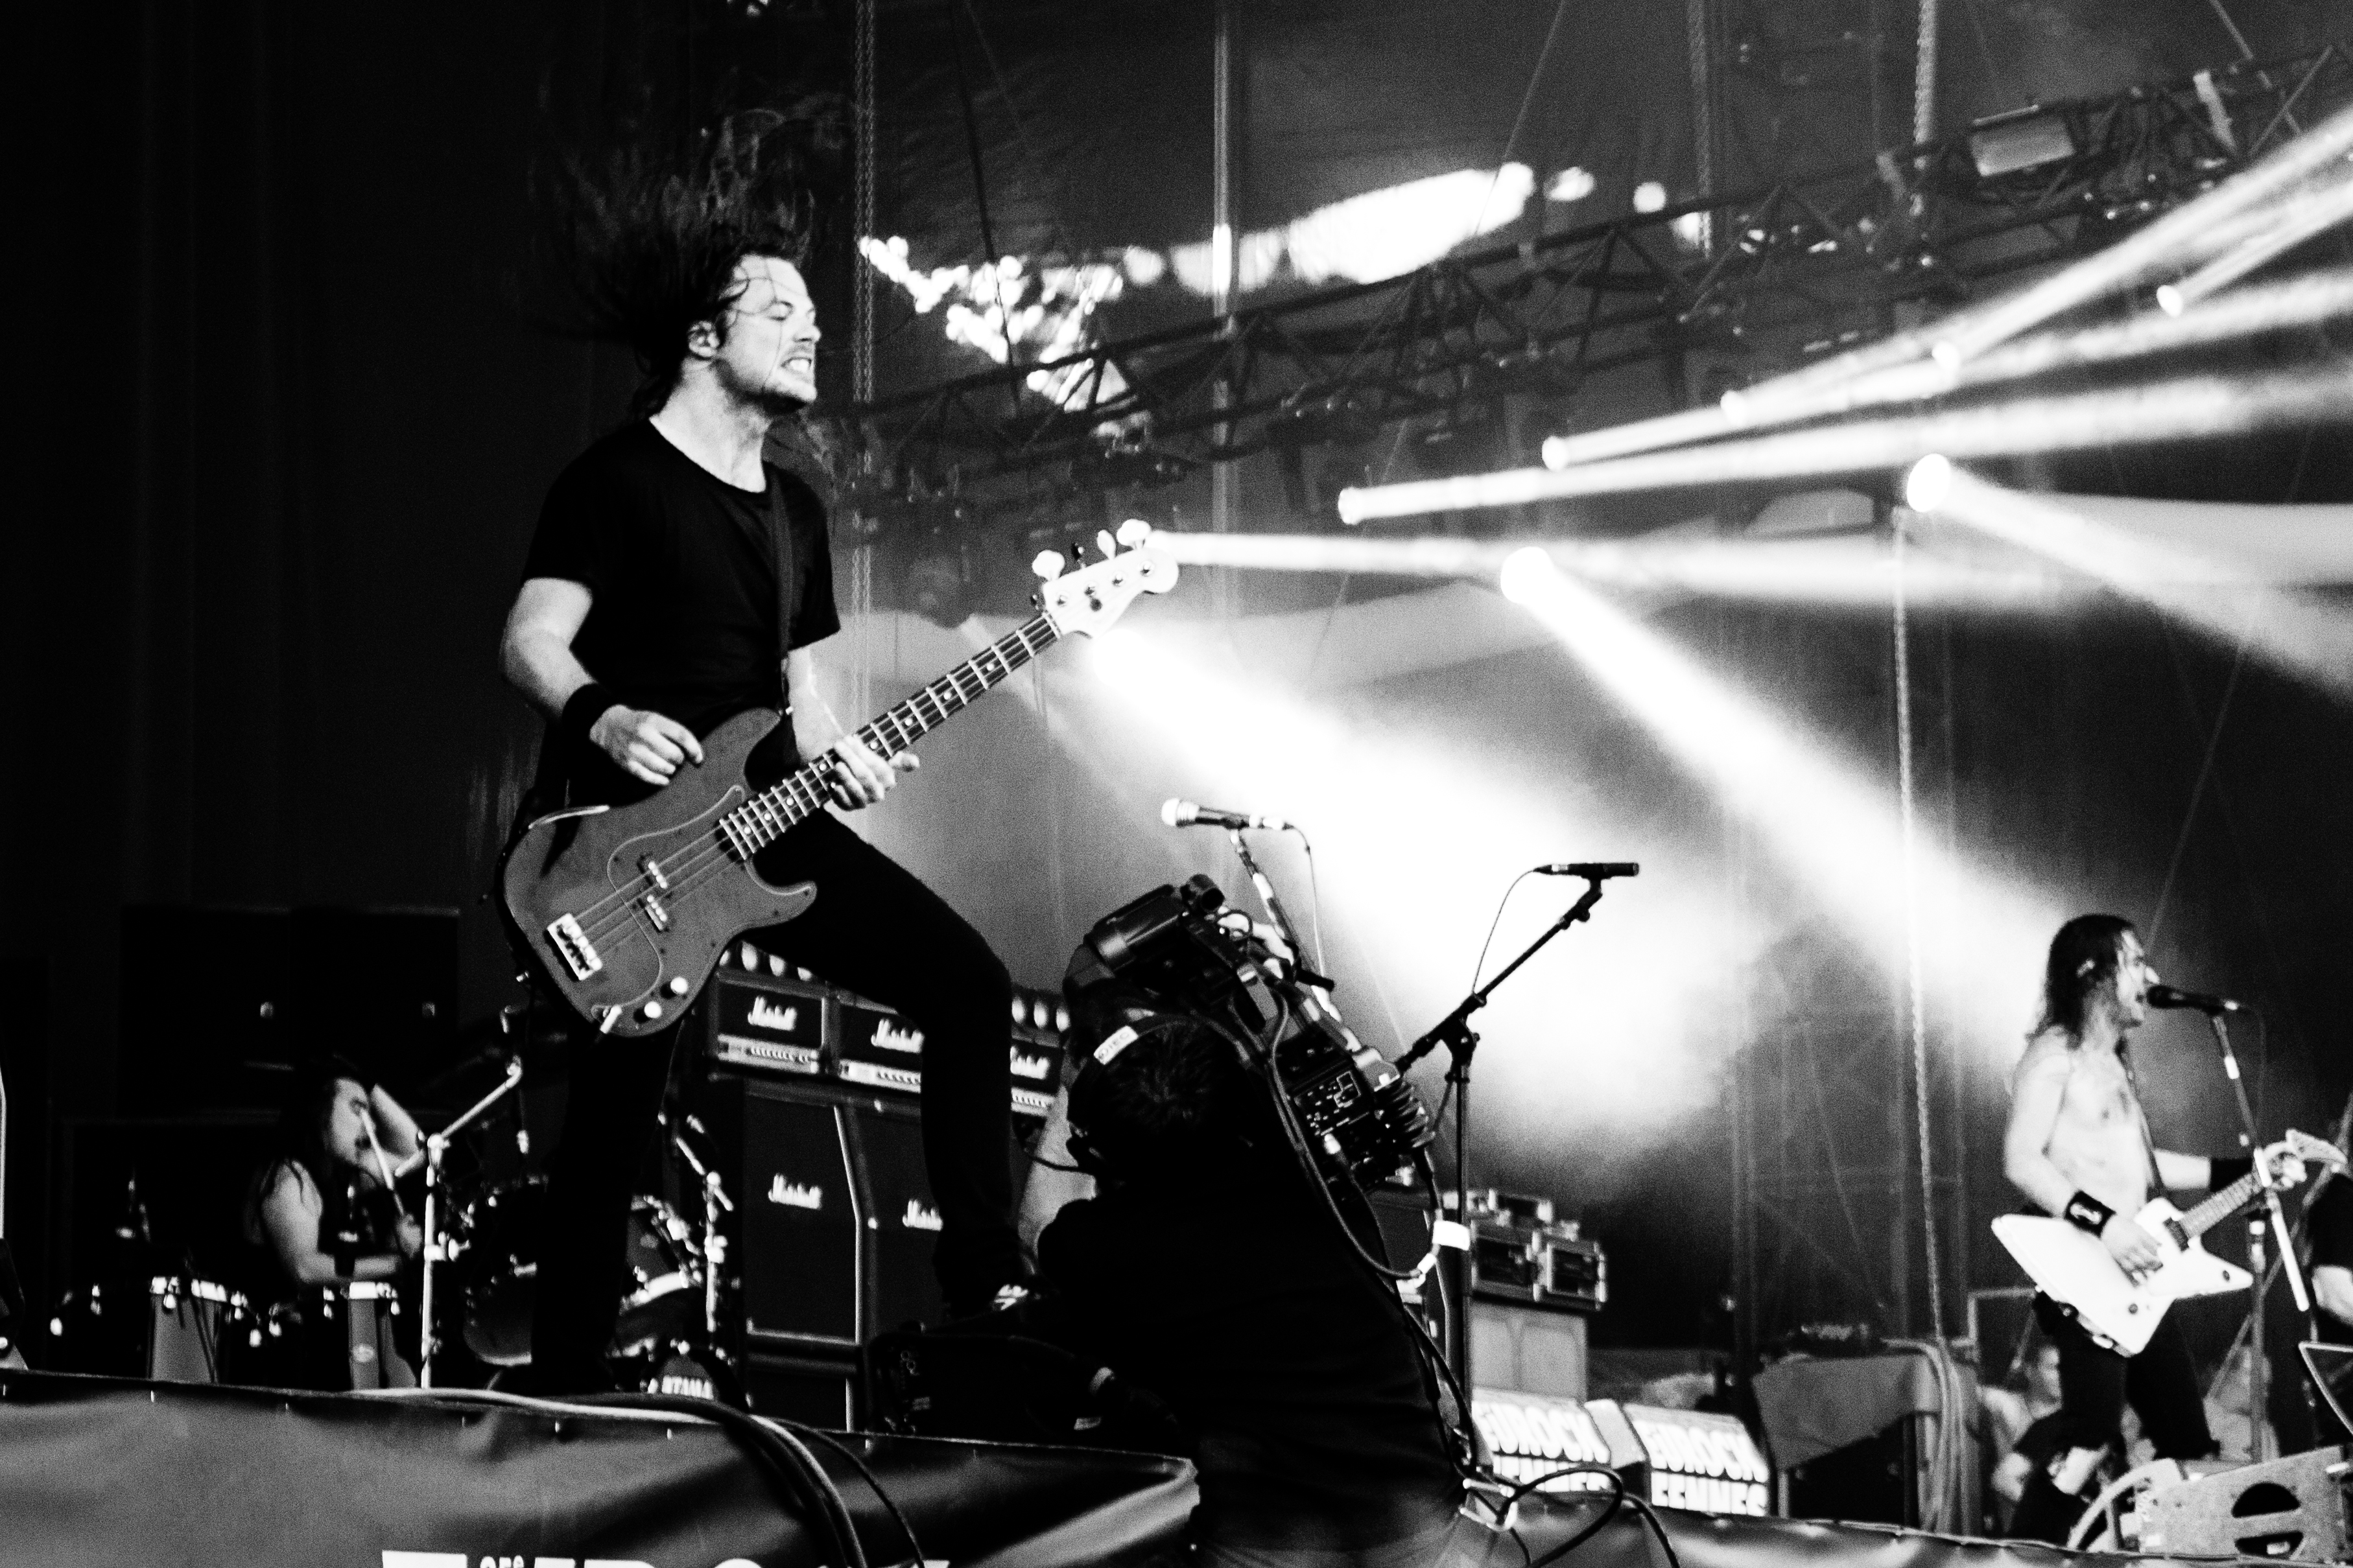
music, black and white, concert, band, live, canon, musician, black, monochrome, festival, eosm, gig, stage, 2013, belfort, airbourne, eurockeennes, eurocks, performance, bassist, guitarist, drums, drummer, entertainment, performing arts, rock concert, monochrome photography, social group, musical ensemble